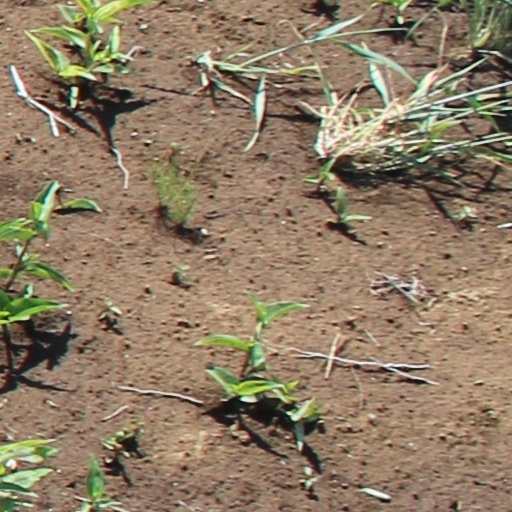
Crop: wheat